BMO Field

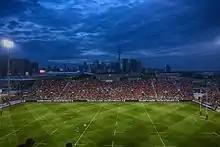
The stadium's pitch set up for a rugby game in June 2013.

BMO Field hosted the 2007 FIFA U-20 World Cup, the first major tournament held at the stadium. The stadium saw the Canadian Under-20 squad once. The stadium also saw six knockout stage games including the Final; which was won by Argentina. Due to FIFA sponsorship regulations, the venue was referred to as the "National Soccer Stadium" during the event.